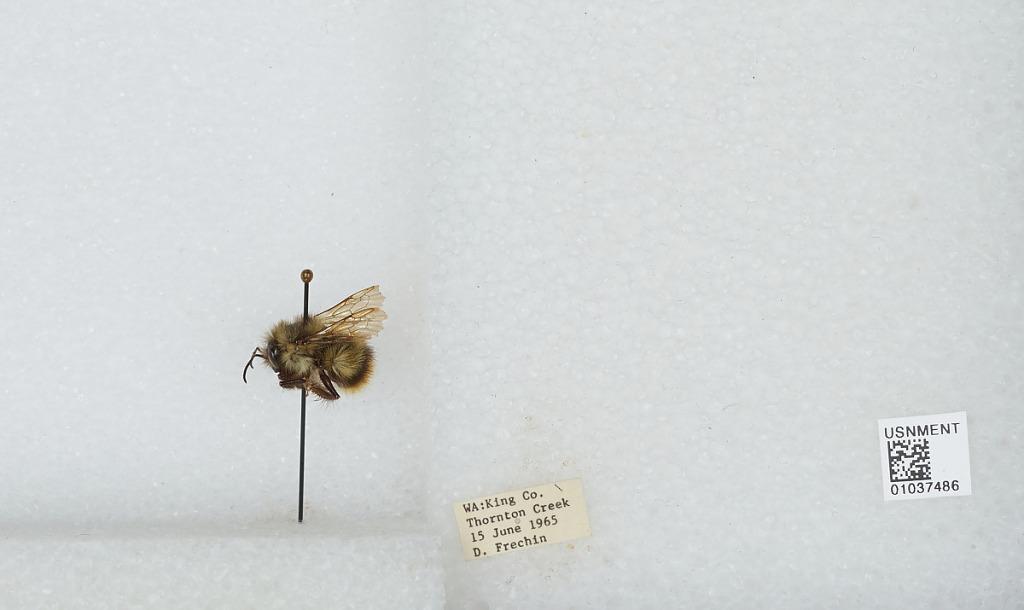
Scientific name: Bombus (Pyrobombus) mixtus Cresson
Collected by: D. Frechin
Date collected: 1965-6-15
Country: United States
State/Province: Washington
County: King
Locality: Thornton Creek
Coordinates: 47.7031, -122.309